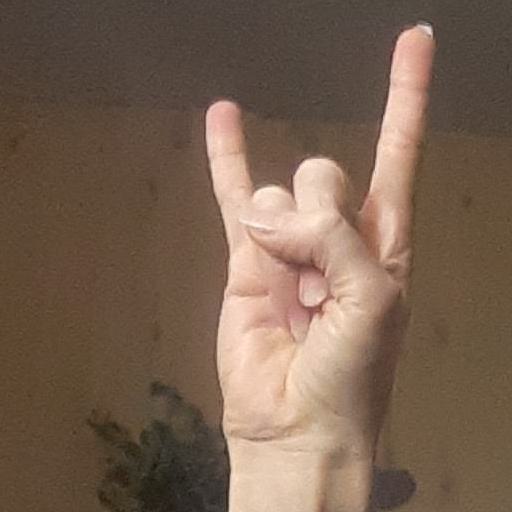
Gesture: rock